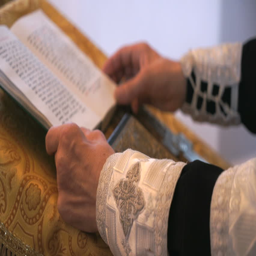
close - up of hands of priest reading the holy bible in the temple